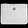
Label: Bag